Sky position (RA, Dec in degrees): 120.602, 29.274
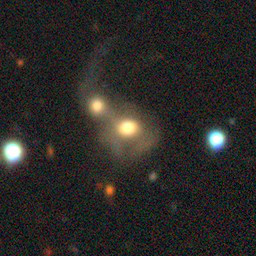
Galaxy morphology: Merging Galaxies